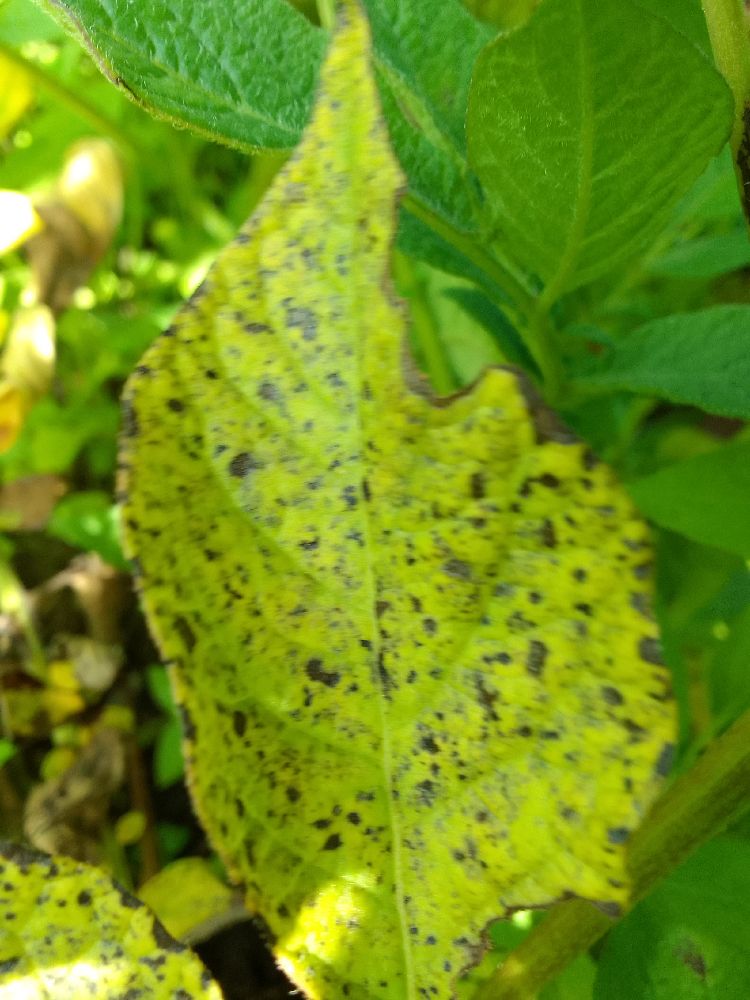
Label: Early blight